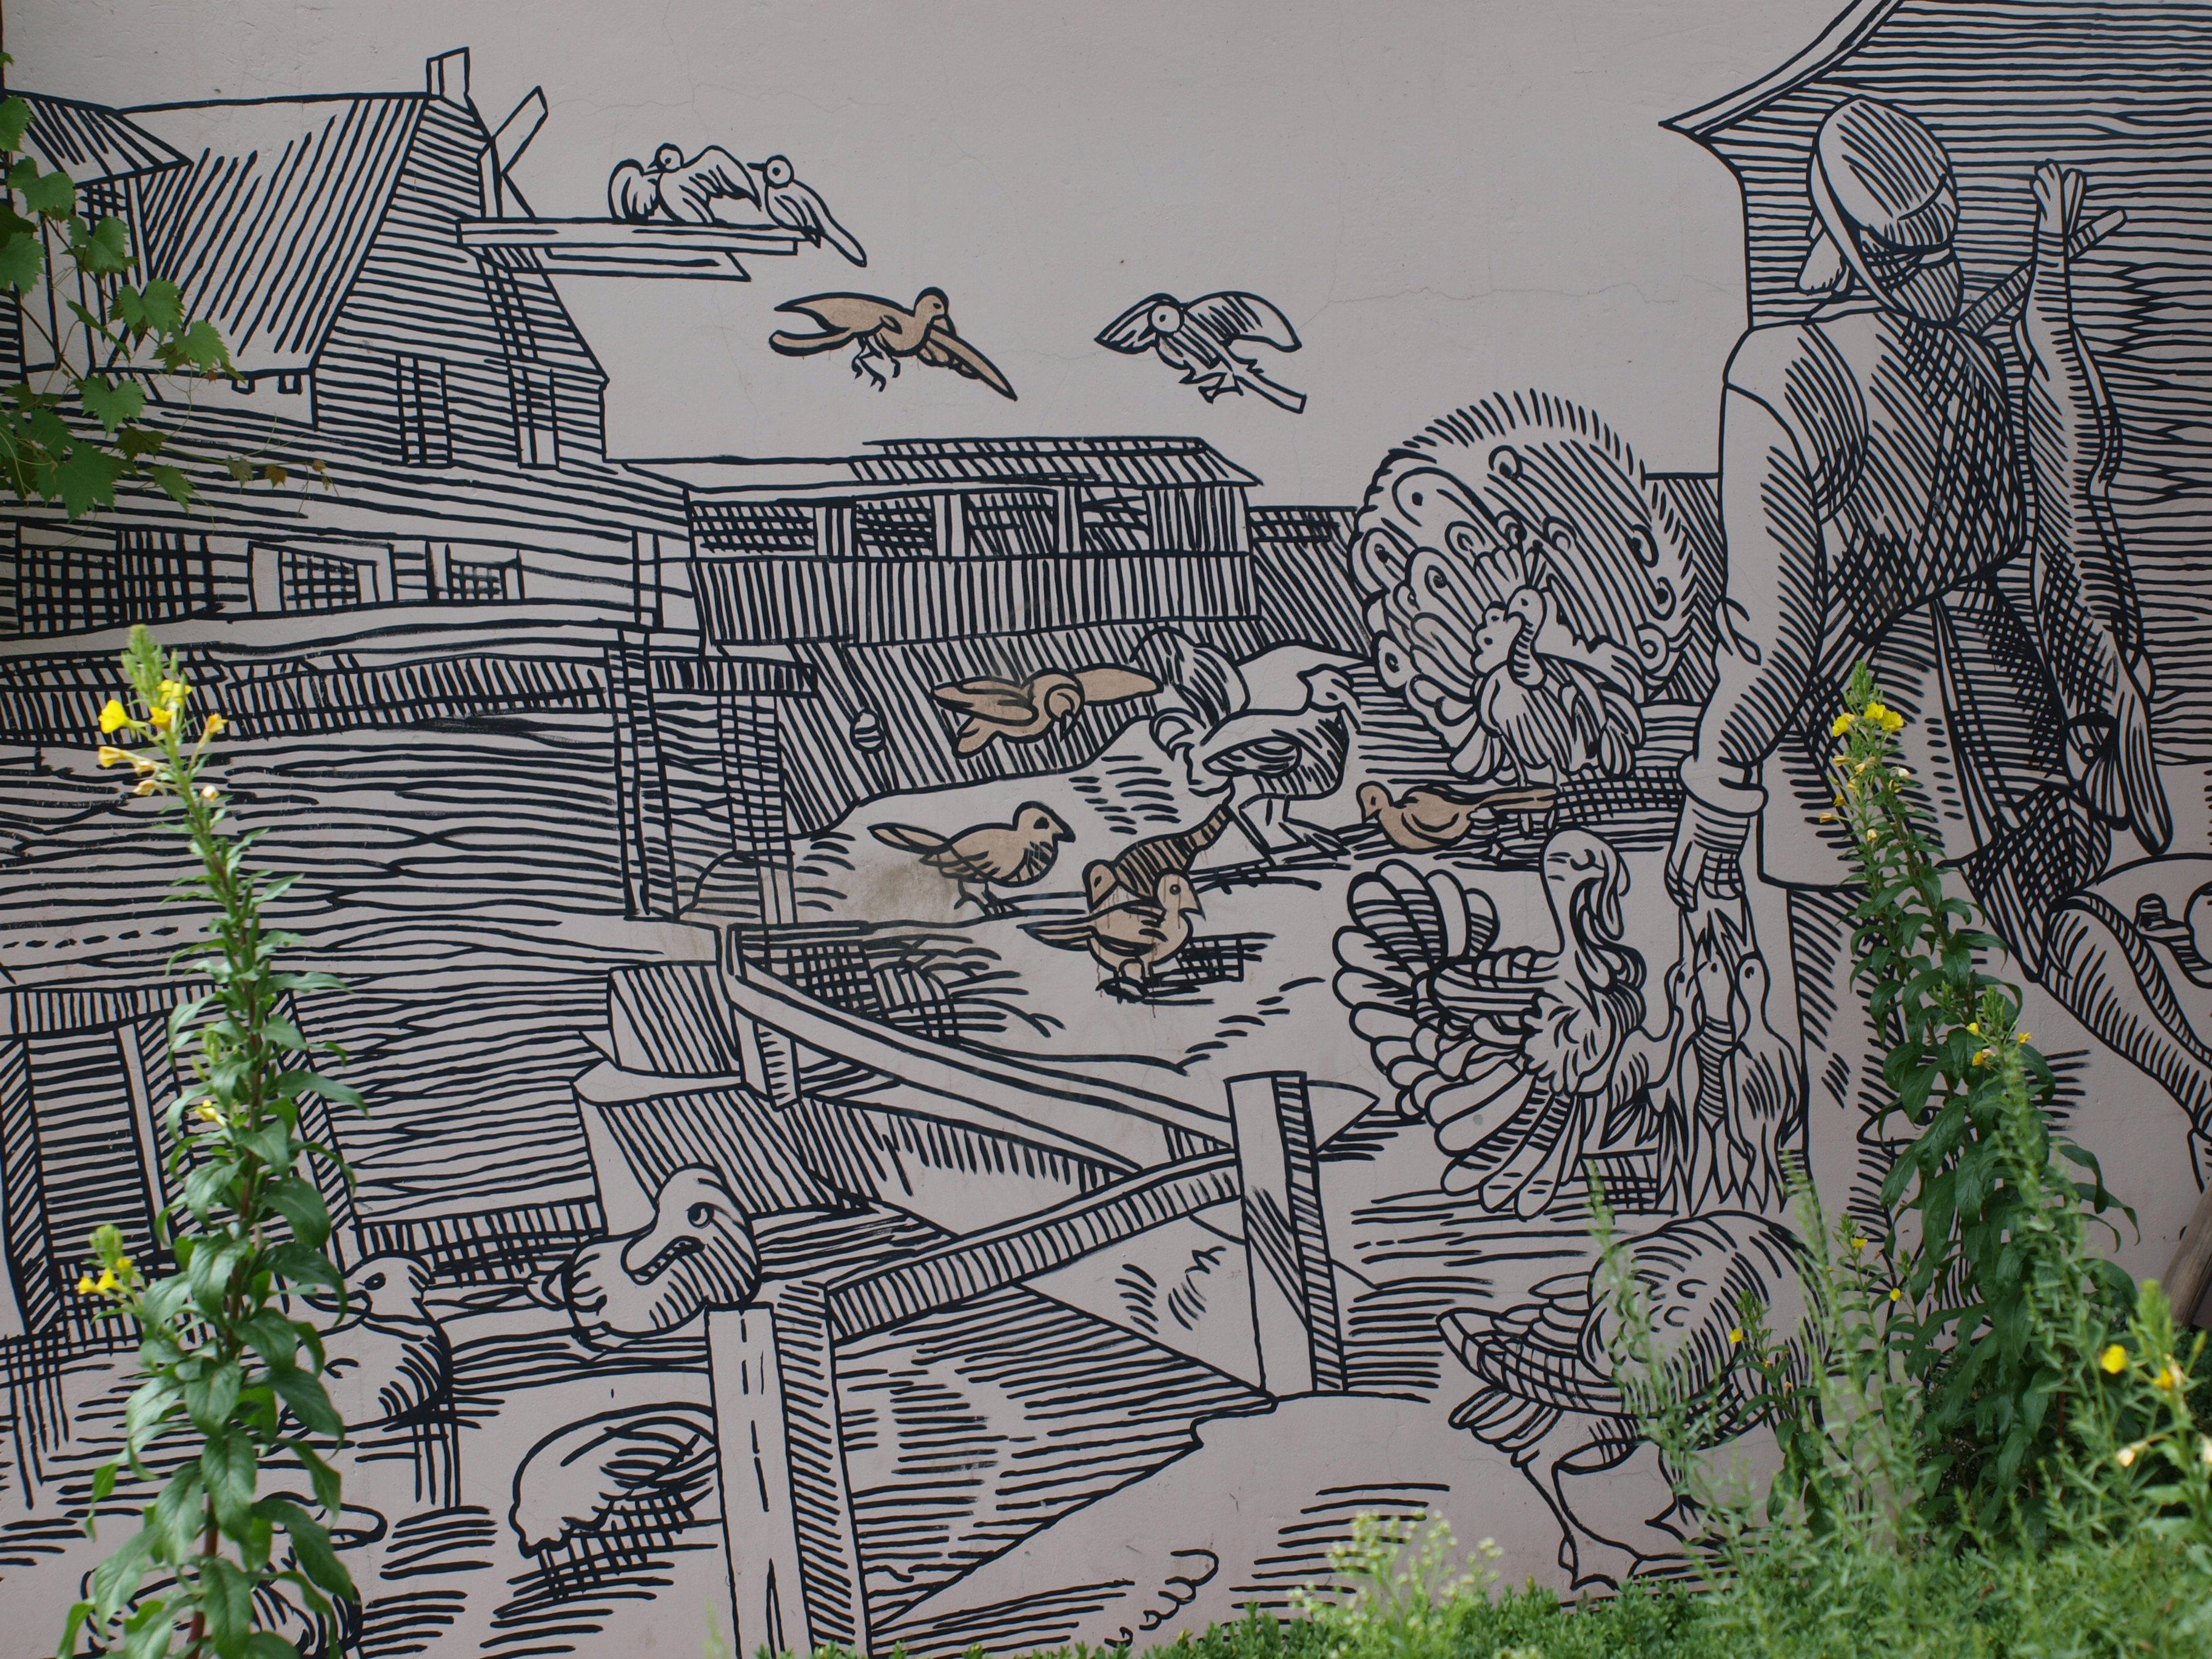
black and white, wall, art, sketch, drawing, illustration, mural, image, comics